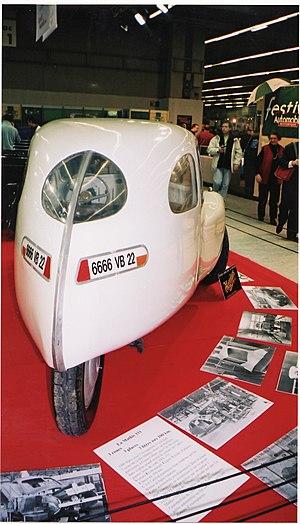
Mathis est une marque automobile française créée par Émile Mathis. Elle a produit des véhicules de 1905 à 1940.
L’aérodynamique automobile est l'étude des phénomènes aérodynamiques induits par l'écoulement de l'air autour d'un véhicule automobile en mouvement. La connaissance de ces phénomènes permet entre autres, de réduire la consommation des véhicules en diminuant leur traînée, d'améliorer leur comportement routier en influant sur leur portance et de diminuer les phénomènes aéroacoustiques ainsi que les turbulences à haute vitesse.